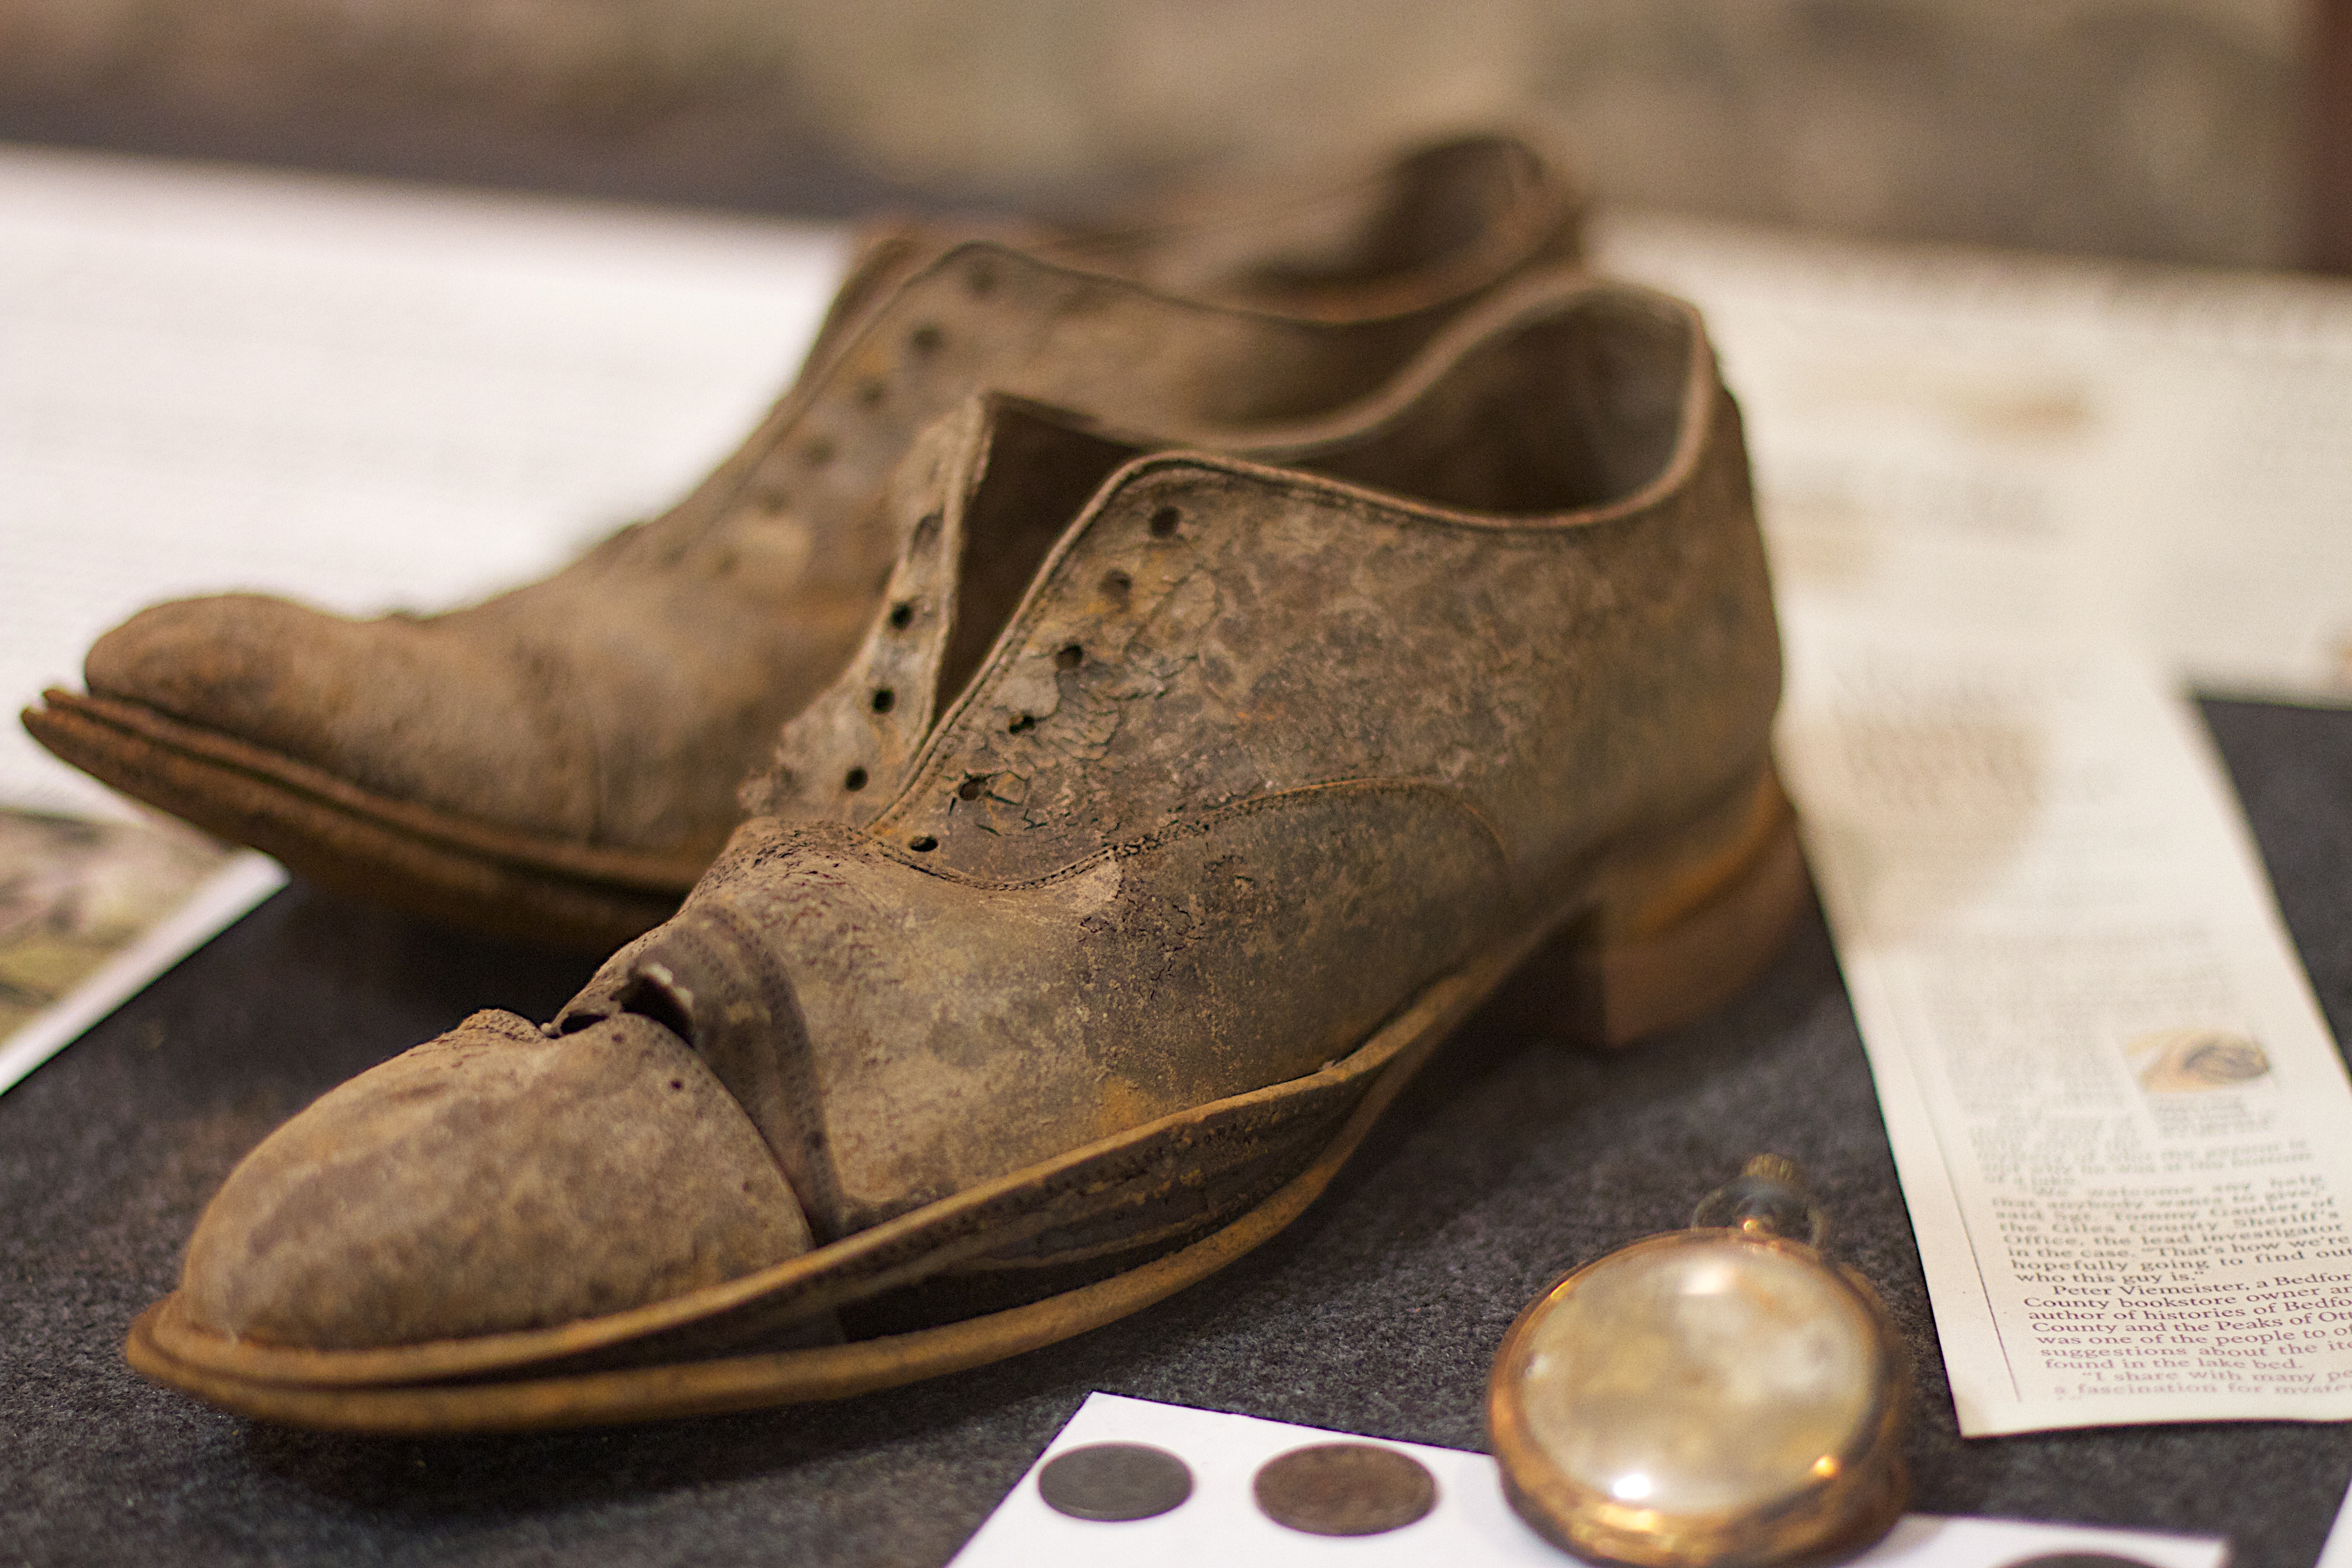
shoe, wood, leather, boot, leg, spring, brown, material, human body, sneakers, footwear, 2012366, outdoor shoe